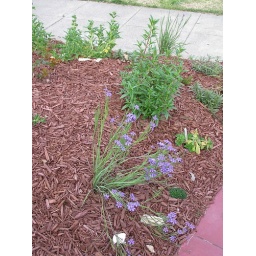
blue eyed grass with monkey flower in back